The Unbeatables II

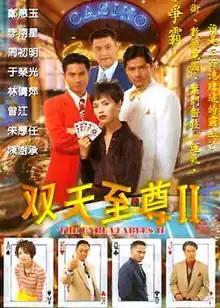

The Unbeatables II (双天至尊II) is a Singapore Chinese drama series and the sequel to the highly successful drama series "The Unbeatables I".